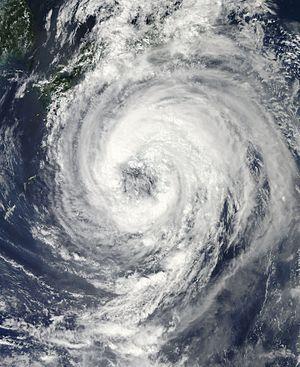
La saison cyclonique 2011 n'a pas de date spécifique de début ou de fin selon la définition de l'Organisation météorologique mondiale. Cependant, les cyclones dans ce bassin montrent un double pic d'activité en mai et en novembre.
La tempête tropicale sévère Talas est une tempête tropicale apparu le 23 août 2011 et dissipé le 5 septembre 2011. Ce système avait été classé comme un typhon lors de son passage mais une réanalyse des données par l'agence météorologique du Japon a permis de le ramener au niveau de tempête tropicale sévère. Le nom Talas vient du tagalog et veut dire net ou coupant.